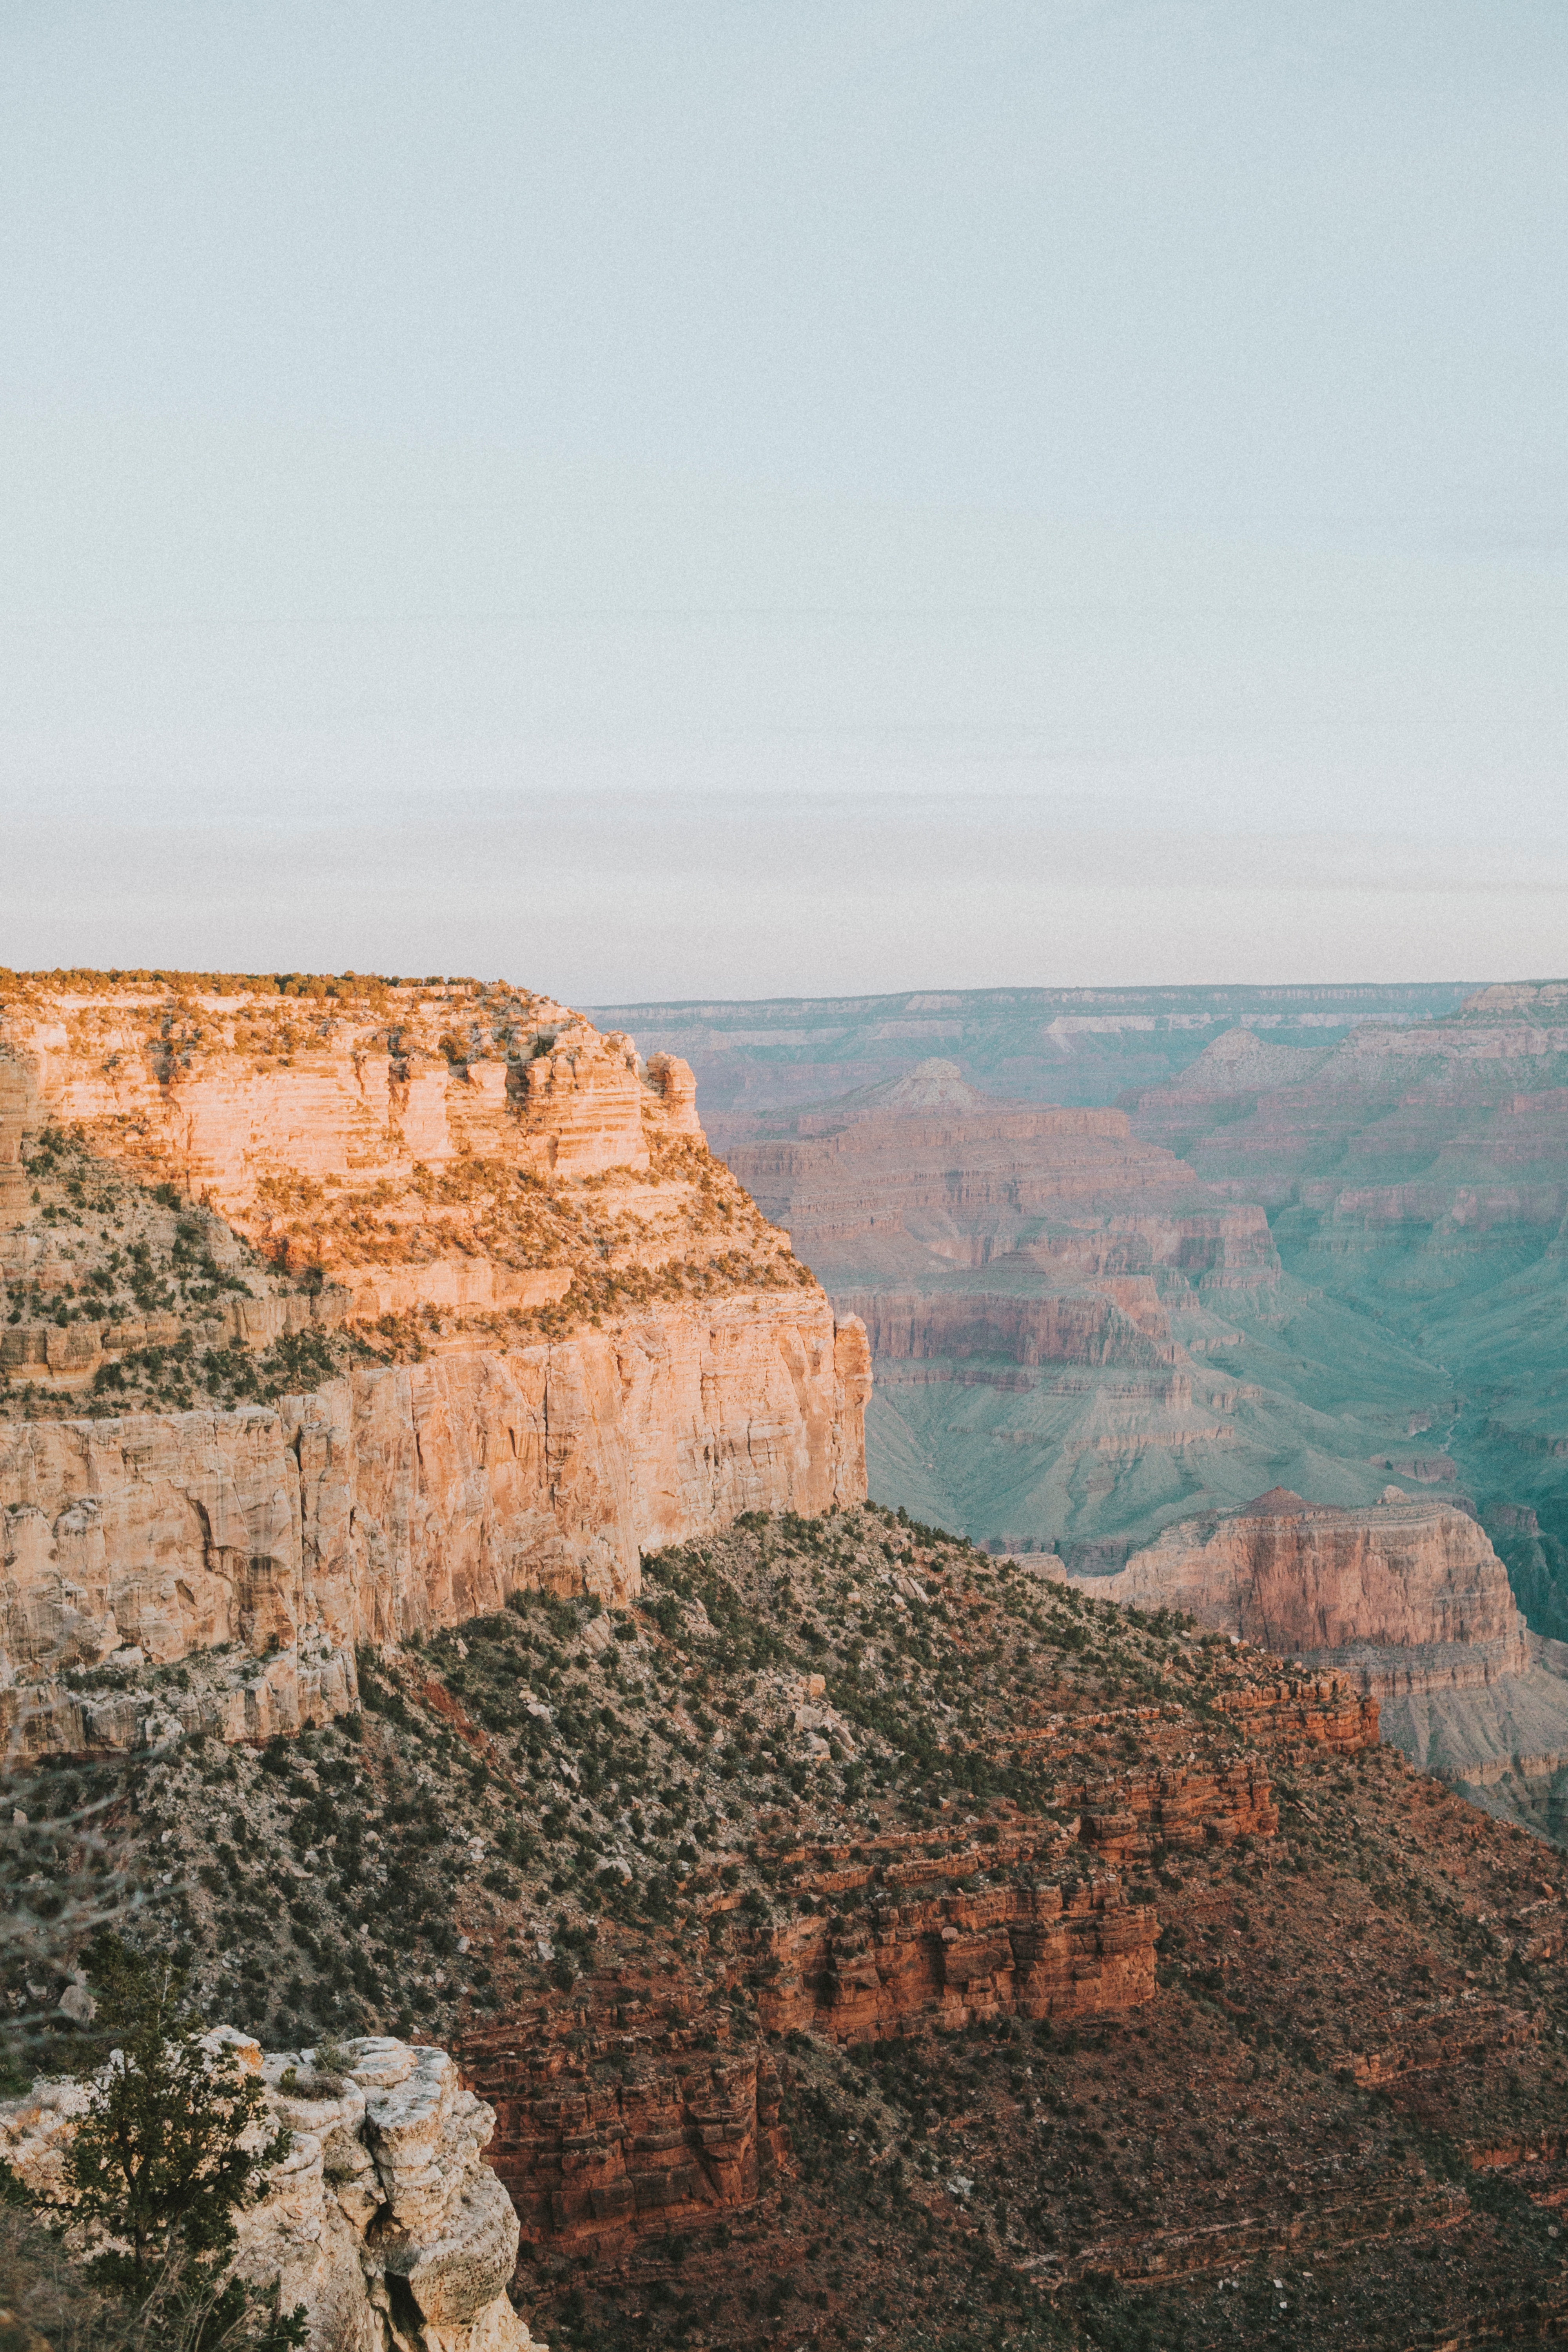
rock, desert, formation, cliff, canyon, grand canyon, terrain, national park, geology, badlands, plateau, wadi, landform, geographical feature